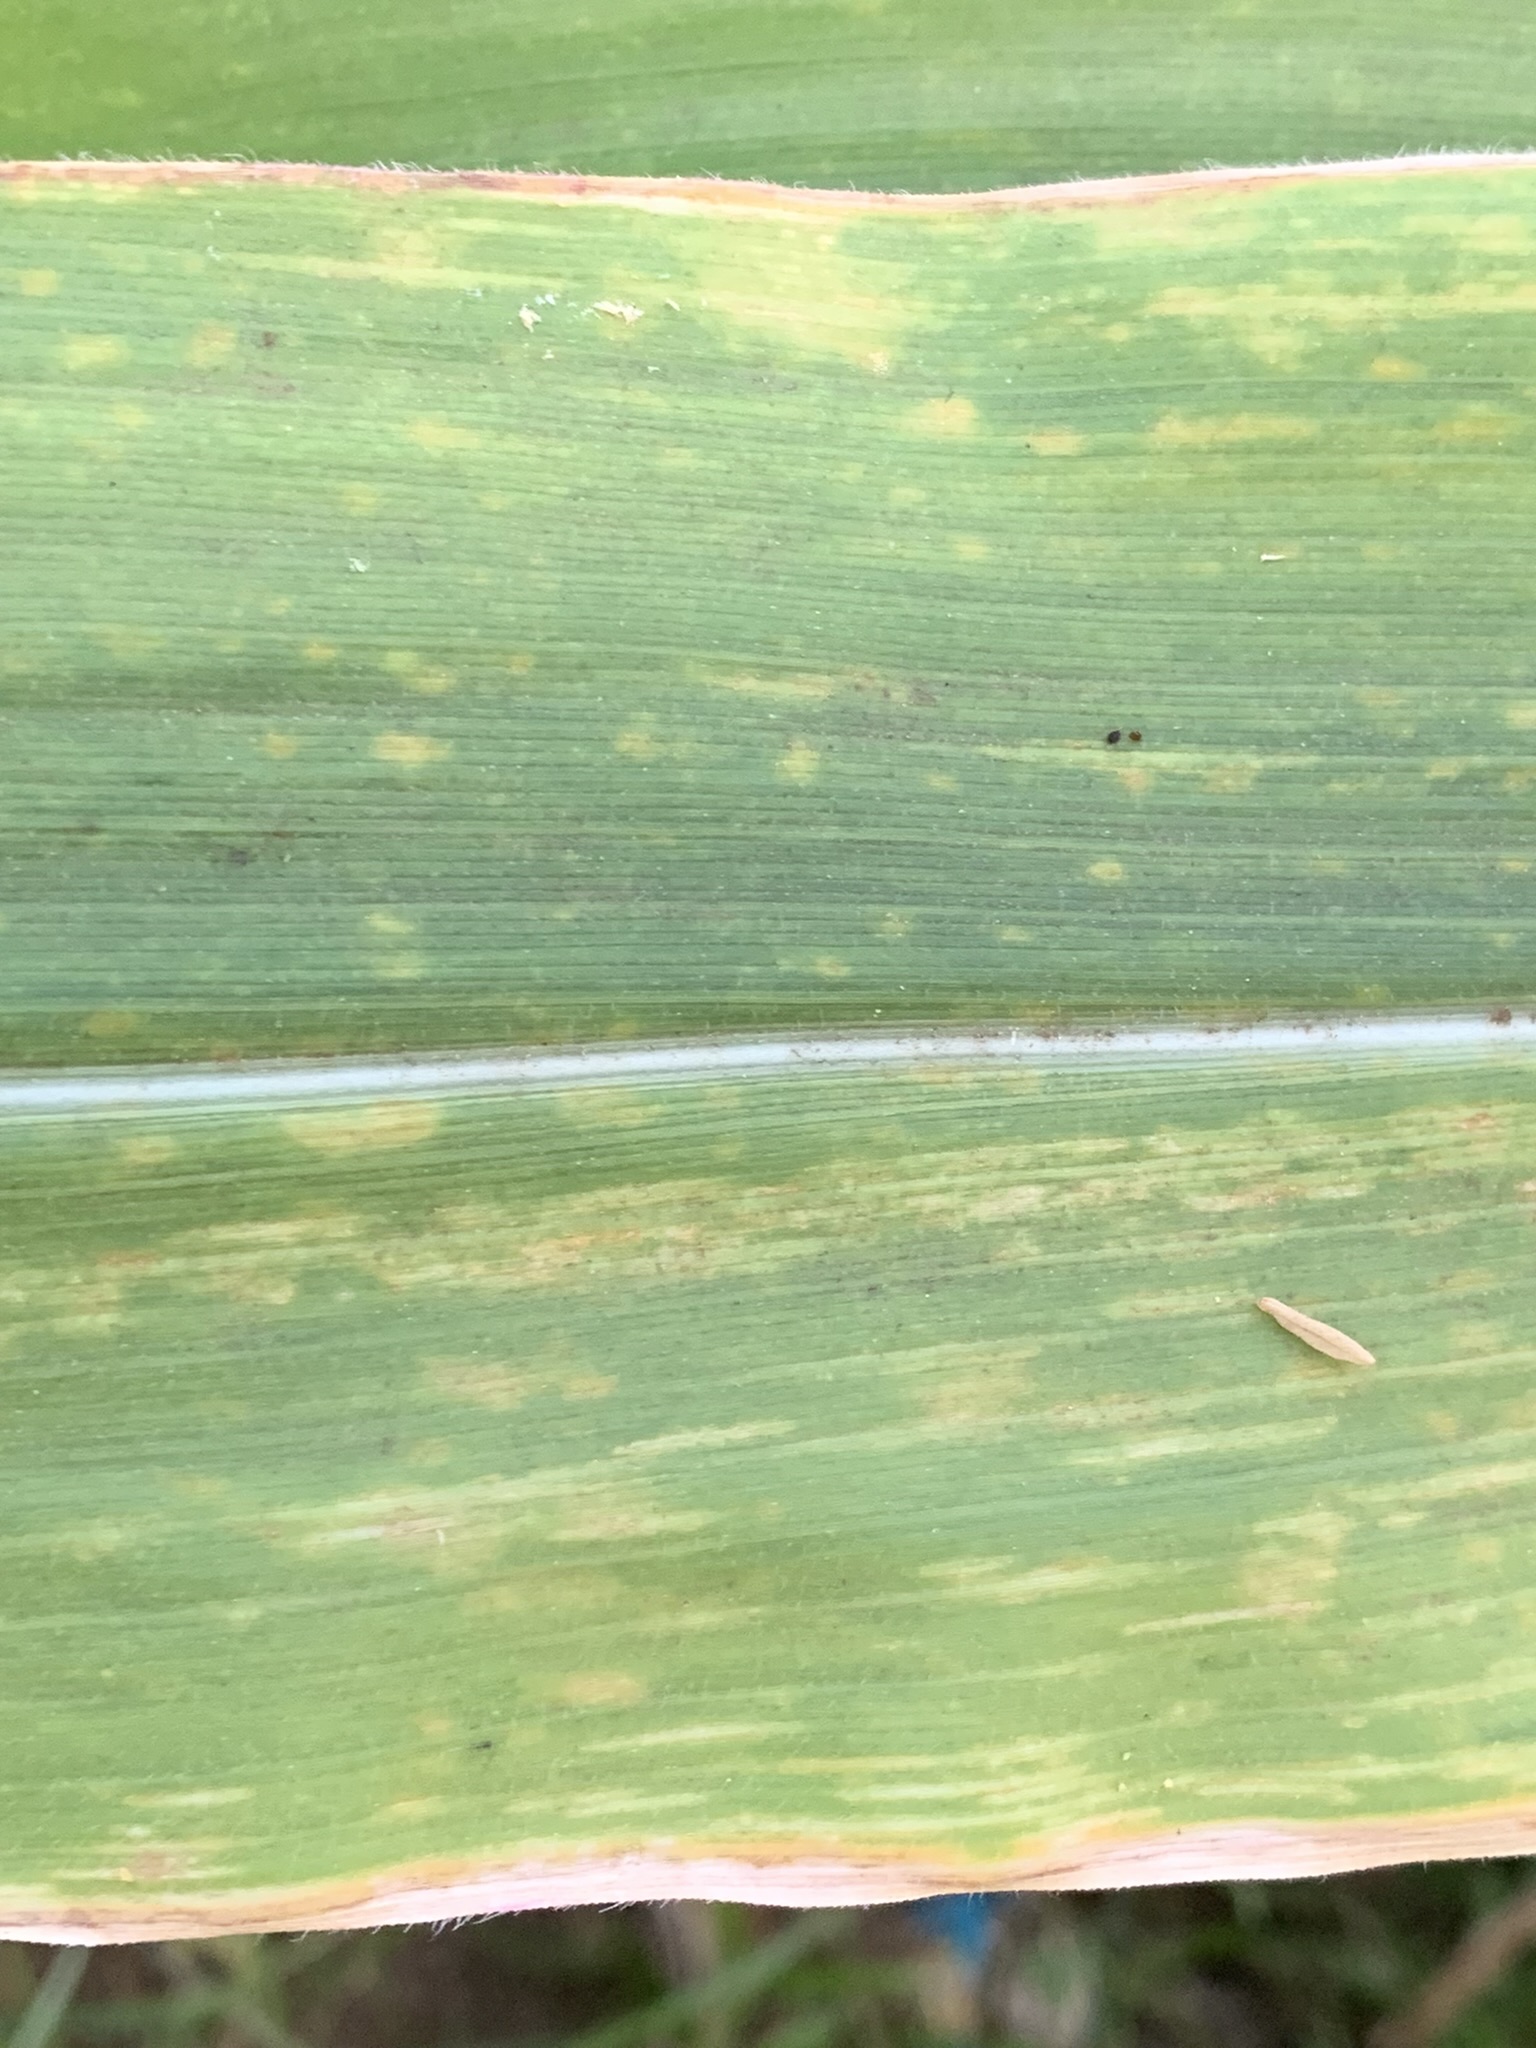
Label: MLN